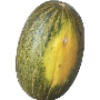
Label: melon_piel_de_sapo